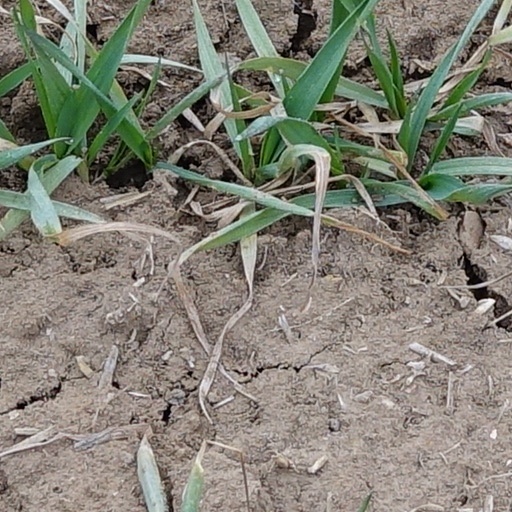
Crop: wheat